Jeff Koons

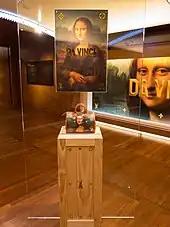
Louis Vuitton Da Vinci bag

Koons's "Celebration" was to honor the ardently hoped-for return of Ludwig from Rome. The series, consisting of a series of large-scale sculptures and paintings of balloon dogs, Valentine hearts, diamonds, and Easter eggs, was conceived in 1994. Some of the pieces are still being fabricated. Each of the 20 different sculptures in the series comes in five differently colored "unique versions", including the artist's cracked "Egg (Blue)" which won the 2008 Charles Wollaston Award for the most distinguished work in the Royal Academy's Summer Exhibition. The "Diamond" pieces were created between 1994 and 2005, made of shiny stainless steel seven-feet wide.